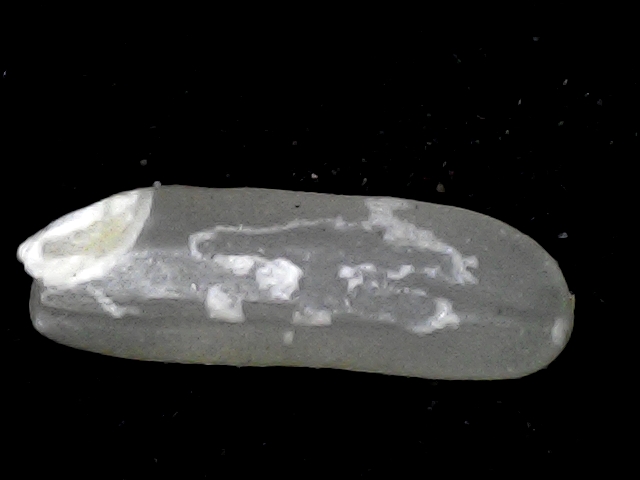
Rice variety: BD87